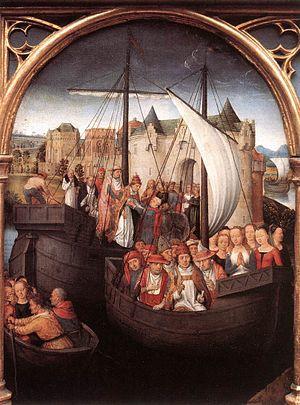
La Châsse de sainte Ursule est une châsse dont le peintre Hans Memling a décoré les quatre faces d'un ensemble de tableaux, et de six médaillons sur le toit. Les peintures relatent l'histoire de sainte Ursule. Il s'agit d'une des grandes compositions du peintre « miniaturiste ». L'œuvre date de 1489. La châsse est conservée au Musée Memling, de Bruges.